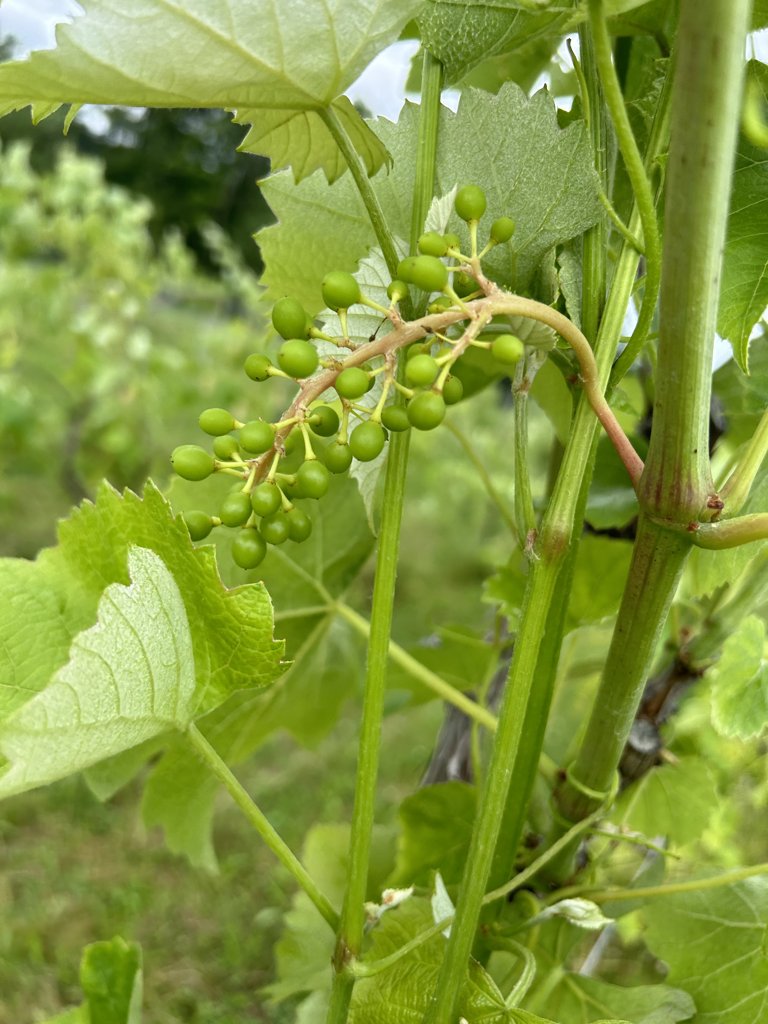
Berries visible: 46
Grape clusters: 1